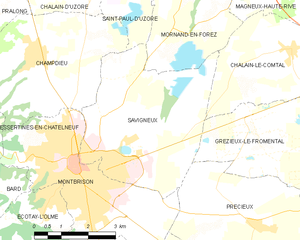
Savigneux est une commune française située dans le département de la Loire en région Auvergne-Rhône-Alpes, et faisant partie de Loire Forez Agglomération.